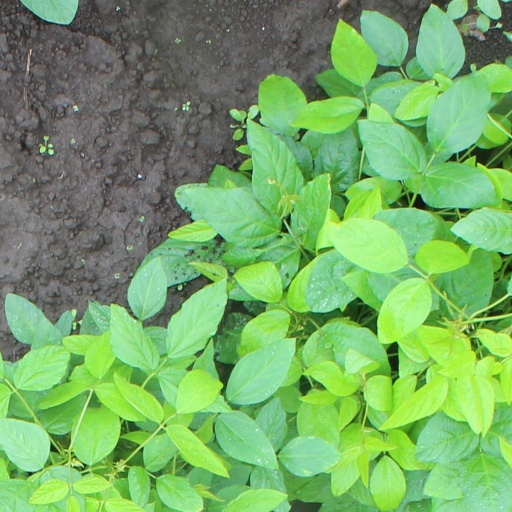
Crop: soybean